USS Kasaan Bay

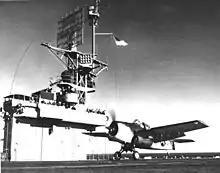
An FM-1 Wildcat fighter aircraft takes off from the deck of "Kasaan Bay", 6 February 1944.

"Kasaan Bay" was a "Casablanca"-class escort carrier, the most numerous type of aircraft carrier ever built, and was designed specifically to be rapidly mass-produced using prefabricated sections, in order to replace heavy early war losses. By the end of their production run, the time taken between laying down the hull and launching the ship had been cut down to nearly one month. Standardized with her sister ships, she was long overall, had a beam of , and a draft of . She displaced standard and with a full load. She had a long hangar deck and a long flight deck. She was powered with two Skinner Unaflow reciprocating steam engines, which drove two shafts, providing , thus enabling her to make . The ship had a cruising range of at a speed of . Her compact size limited the length of the flight deck and necessitated the installment of an aircraft catapult at her bow, and there were two aircraft elevators to facilitate movement of aircraft between the flight and hangar deck: one each fore and aft.